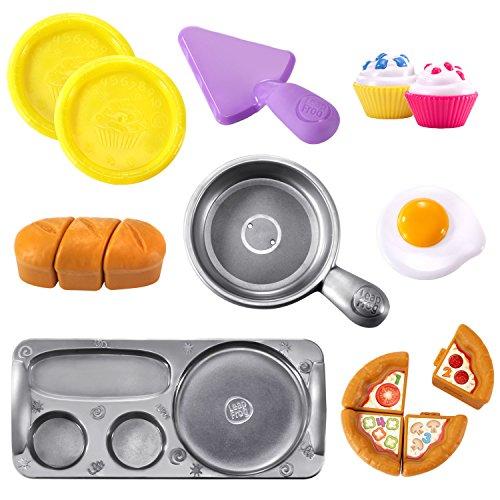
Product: LeapFrog Number Lovin' Oven, pink (Amazon Exclusive)
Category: Toys & Games | Kids' Electronics | Electronic Learning Toys
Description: Number loving' Oven offers a fun and interactive way to explore early number concepts including recognizing numbers, counting along and sharing.
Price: $19.99
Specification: ProductDimensions:14.8x5.3x8.9inches|ItemWeight:2.8pounds|ShippingWeight:2.95pounds(Viewshippingratesandpolicies)|ASIN:B01LVTQK6L|Itemmodelnumber:80-19349E|Manufacturerrecommendedage:24months-5years|Batteries:2AAbatteriesrequired.(included)